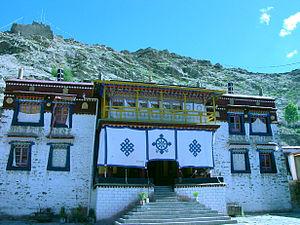
Le monastère de Sanga est un temple ancien du bouddhisme tibétain. Il a été construit en 1419, et se situe près de Lhassa, dans la région autonome du Tibet, en république populaire de Chine. Après l'invasion chinoise de 1950, une partie a été détruite, mais depuis quelques années, ce lieu spirituel est en réfection. Des moines y vivent aujourd'hui.